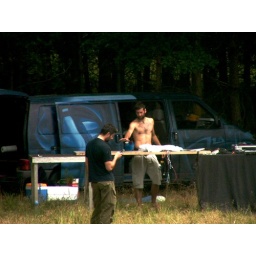
mogreens in front of his van in the forest near ludwigsfelde